Joy Smith

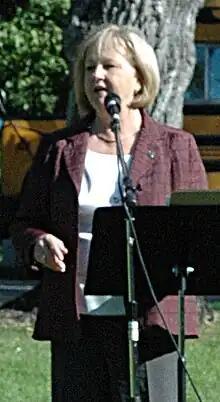
Joy Smith, September 23, 2009

Joy Ann Smith (born February 20, 1947) is a Canadian politician. She served in the Legislative Assembly of Manitoba between 1999 and 2003, and was in the House of Commons of Canada from 2004 to 2015.